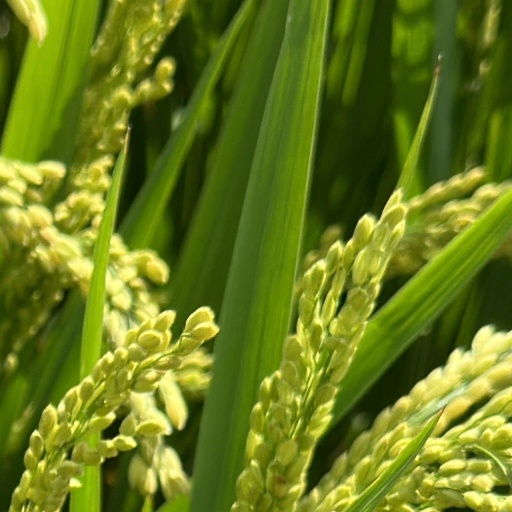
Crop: rice